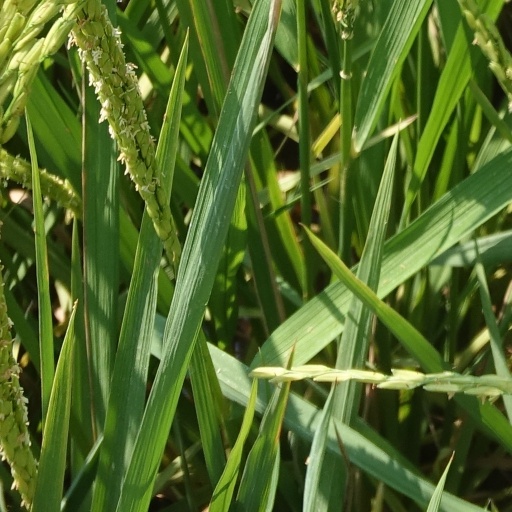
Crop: rice